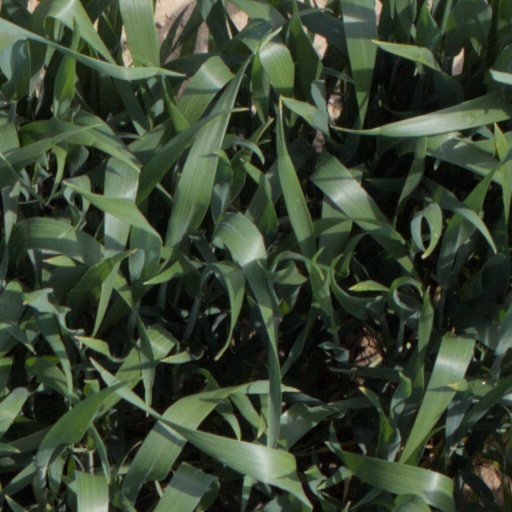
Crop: wheat